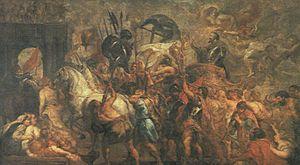
Le Cycle de Marie de Médicis est une série de vingt-quatre tableaux de Pierre Paul Rubens commandés en 1621 par Marie de Médicis, l'épouse de Henri IV pour le palais du Luxembourg à Paris. Rubens devait réaliser ces peintures en l'espace de 2 ans de manière à les achever pour le mariage de la fille de Marie de Médicis, Henriette Marie. Vingt et un tableaux représentent les gloires et luttes de Marie, les trois peintures restantes étant des portraits d'elle et de ses parents. Depuis l'année 1900, ces tableaux sont exposés au Louvre à Paris.